Riverscape

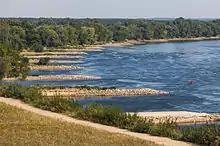
Lower course riverscape of the Vistula (Poland)

In the middle course of rivers, the discharge increases and the gradient flattens out. Typical features of middle course riverscapes include: